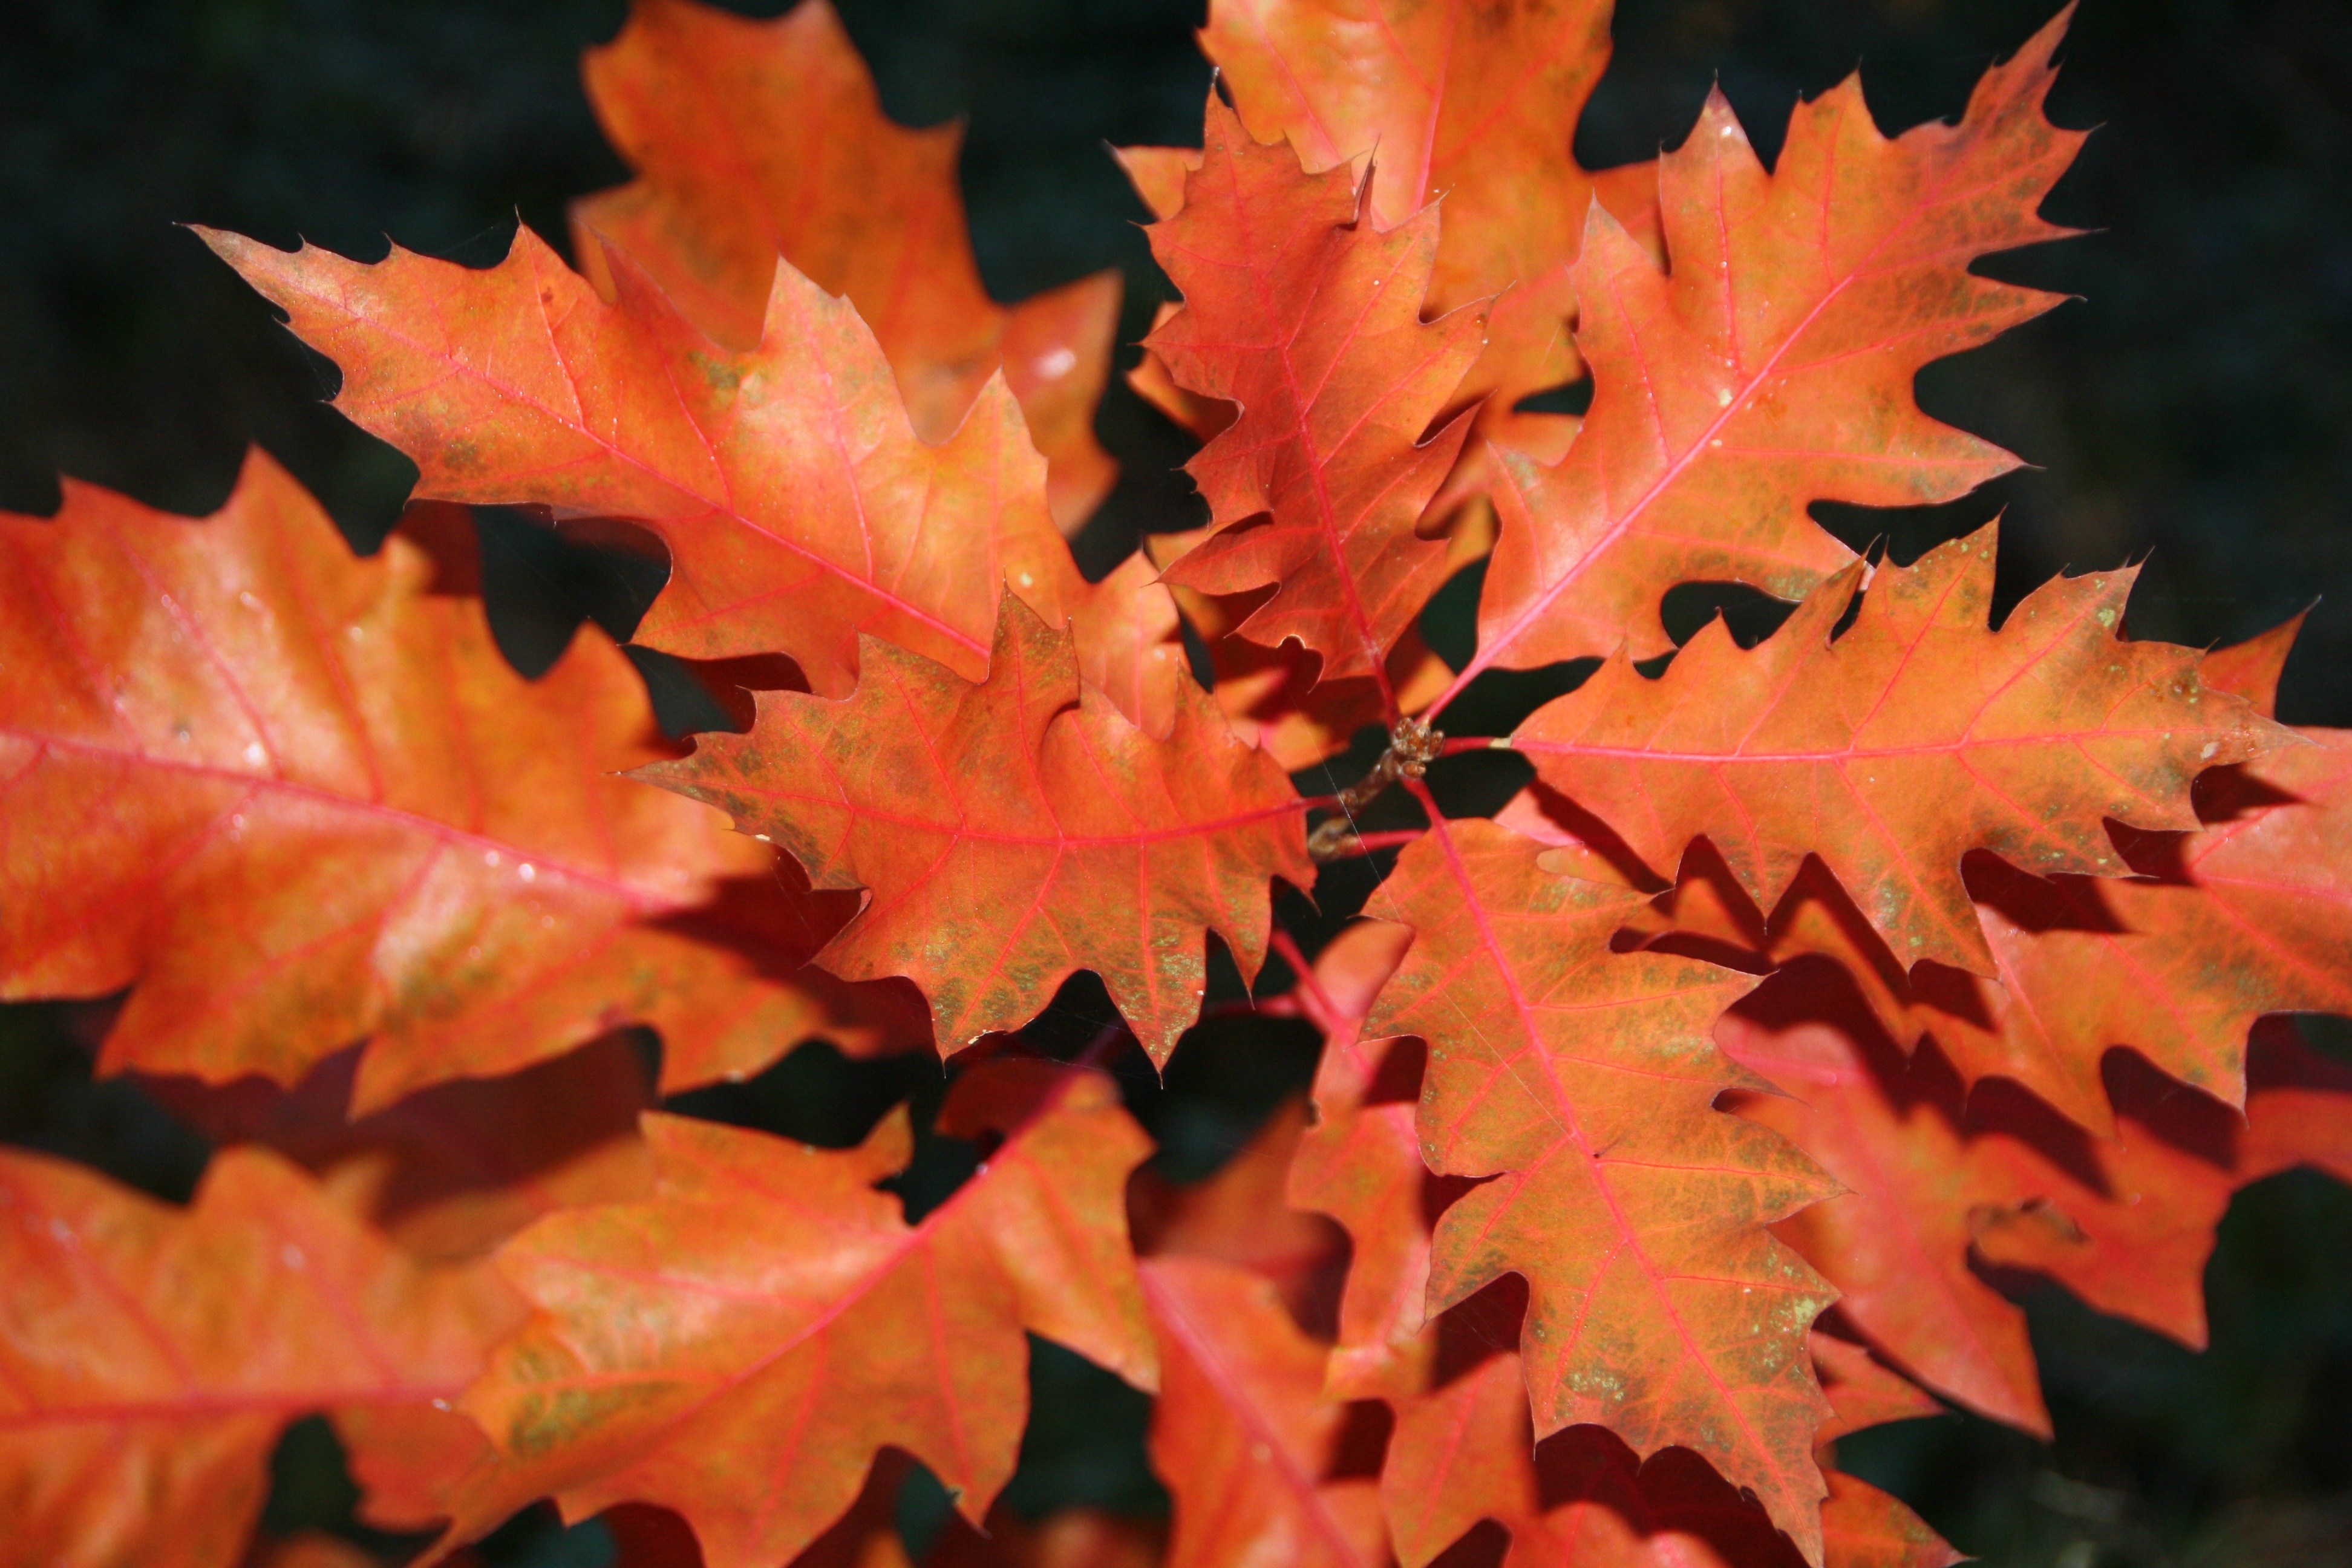
tree, plant, leaf, flower, autumn, season, maple tree, maple leaf, leaves, colors, shrub, oak, oak tree, flowering plant, woody plant, land plant